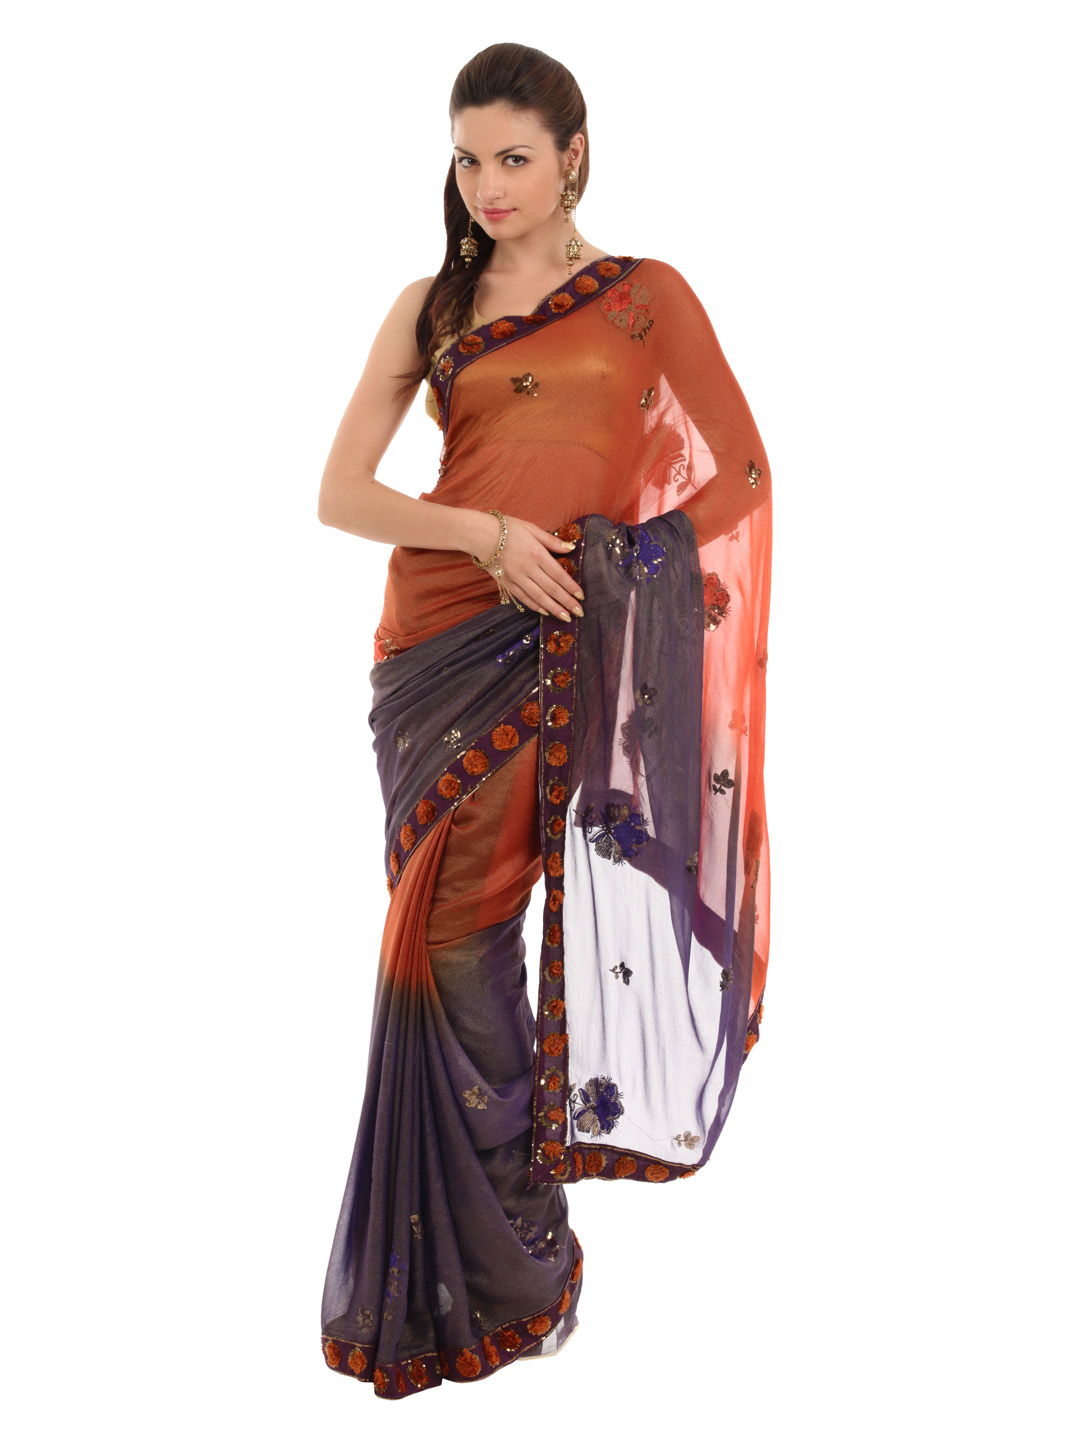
FNF Orange & Purple Wedding Collection sari
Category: Apparel / Saree / Sarees
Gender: Women
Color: Purple
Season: Fall 2012
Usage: Ethnic